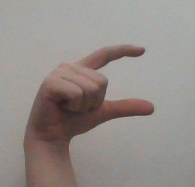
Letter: dal